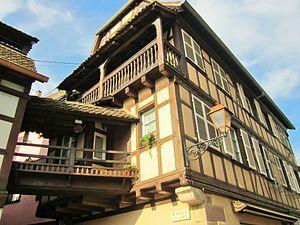
Ruelle des Juifs de Obernai (Bas-Rhin), Alsace, France. La communauté juive a vécu dans cette rue à l'époque médiévale.
Obernai [obɛʁnɛ] est une commune française, située dans le département du Bas-Rhin en région Grand Est.